Frankish Papacy

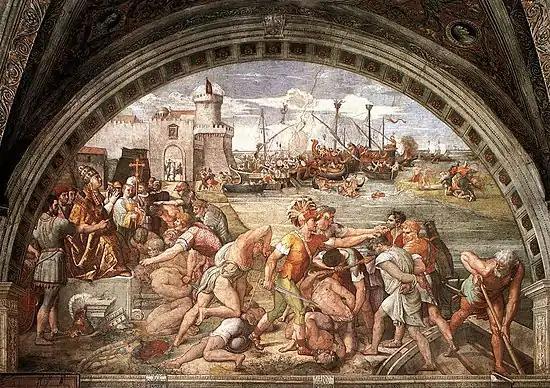
Raphael's "The Battle of Ostia"

According to the "Catholic Encyclopedia", Adrian II "strove to maintain peace among the greedy and incompetent descendants of Charlemagne." Pope Marinus I (882–884) was consecrated "without waiting for the consent of the incompetent emperor, Charles the Fat." Pope Stephen V (885–891) was similarly consecrated, and Charles the Fat may have intervened had Stephen V not been elected unanimously.